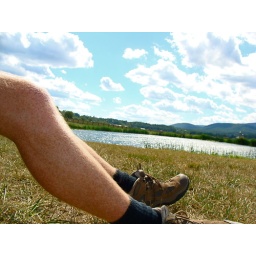
We chilled by this very cute lake on the way back from our hike.